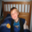
Label: boy